Gubra

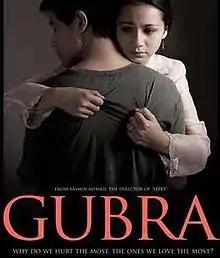
Official theatrical poster

Gubra (English: Anxiety) is a 2006 Malaysian Malay-language romantic drama film directed by Yasmin Ahmad. It was shot in 14 days in Ipoh, Malaysia. It is the sequel to "Sepet", and was followed by "Mukhsin".